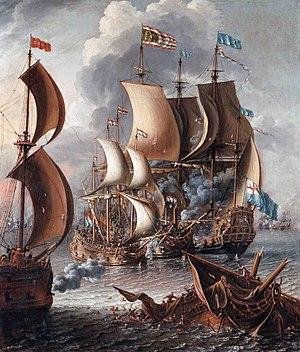
Le terme « Barbaresque » correspond approximativement à l'aire côtière du Maghreb actuel. Le terme « Berbérie » quant à lui est apparu vers 1860.
Lorenzo A. Castro ou Laureys a Castro est un peintre d'origine flamande. Il est surtout connu pour ses marines peintes dans le dernier quart du XVIIᵉ siècle, où il fait partie des meilleurs peintres du genre en Angleterre.